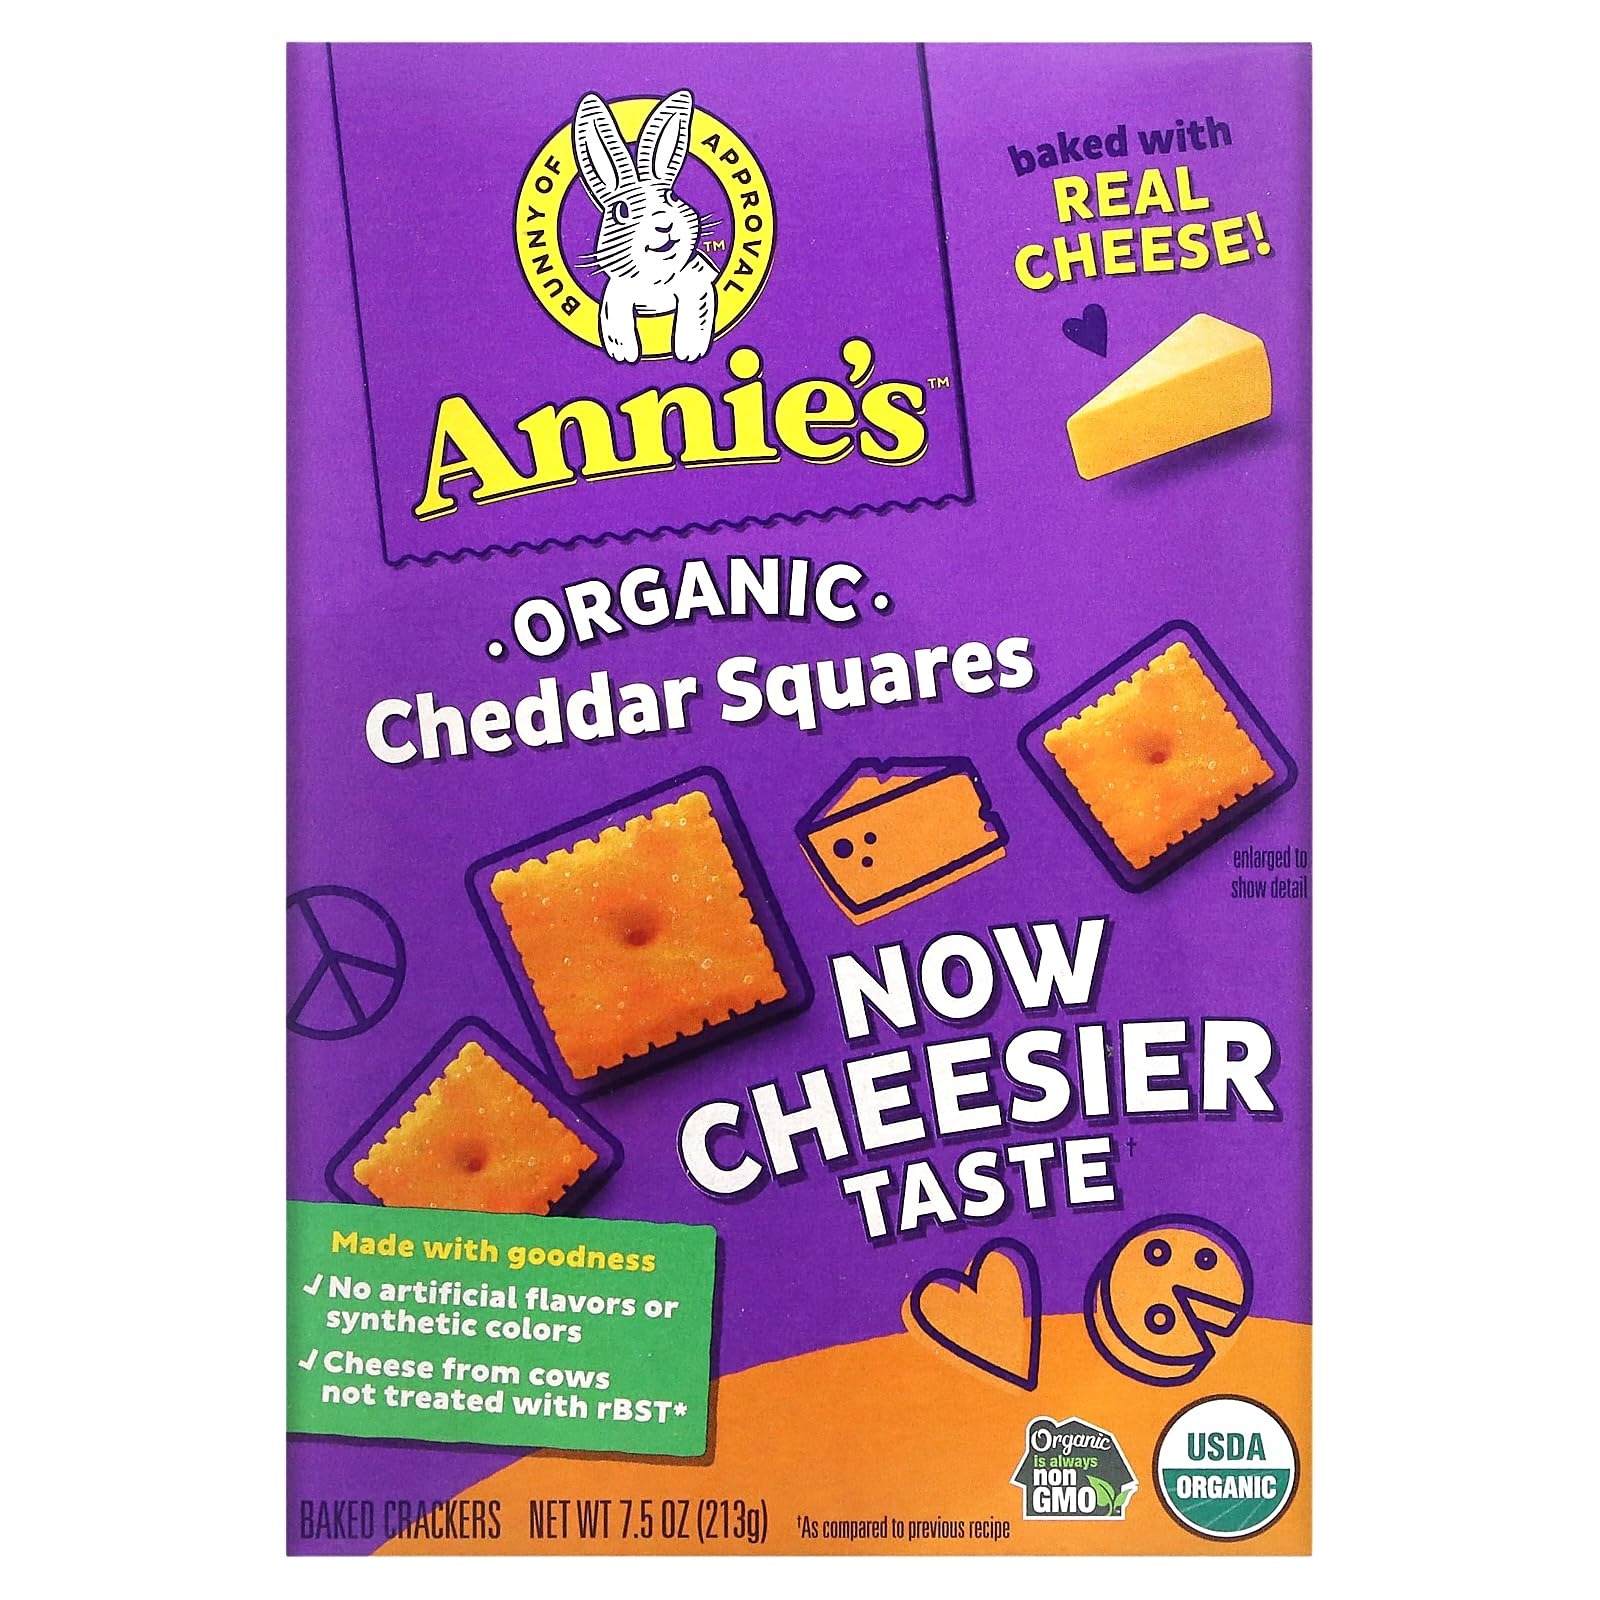
Item Name: ANNIE'S HOMEGROWN: Cheddar Squares, 7.5 oz
Value: 1.0
Unit: Count

Price: 5.69